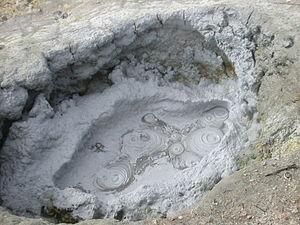
Une source chaude est une source dont l'eau qui sort du sol est chauffée par un processus géothermique. Il y a des sources chaudes sur tous les continents, ainsi qu'au fond des mers.